The Cloister of Martins

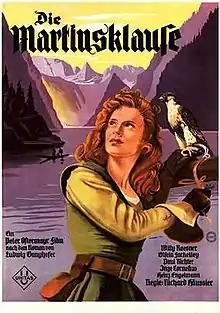

The Cloister of Martins is a 1951 West German drama film directed by Richard Häussler and starring Willy Rösner, Gisela Fackeldey and Heinz Engelmann. Based on the novel of the same title by Ludwig Ganghofer, it was part of the postwar wave of heimatfilm movies in Germany. It was shot at the Bavaria Studios in Munich and on location around Königssee and Karwendel in the Alps. The film's sets were designed by the art directors Willi Horn and Carl Ludwig Kirmse.